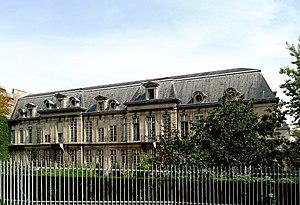
Hôtel d'Aumont - Paris IV
L’hôtel d'Aumont est un hôtel particulier situé rue de Jouy, dans le 4ᵉ arrondissement de Paris, au sud du quartier du Marais.
Cet article recense les monuments historiques du 4ᵉ arrondissement de Paris, en France.